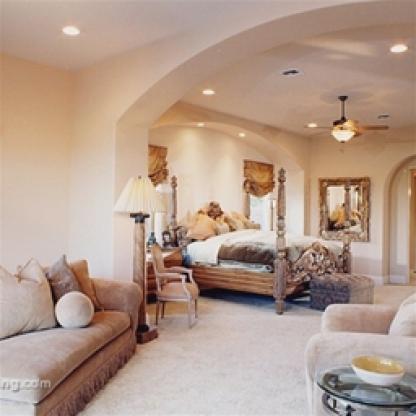
Scene: Indoor